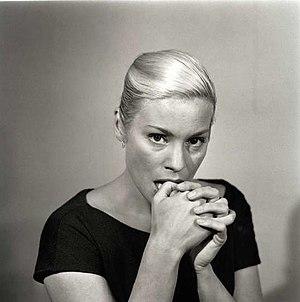
Ingrid Thulin [ˈɪŋːrɪd tɵˈliːn] est une actrice suédoise née le 27 janvier 1926 à Sollefteå, Ångermanland dans le nord de la Suède, et morte à Stockholm le 7 janvier 2004.